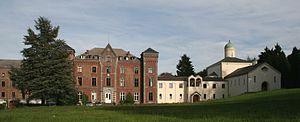
Chevetogne (Belgique), l'abbaye bénedictine.
L'abbaye de Chevetogne est un monastère de moines bénédictins de rite Byzantin et Latin situé à Chevetogne, dans la province de Namur, en Belgique. Fondée à Amay par Dom Lambert Beauduin, la communauté monastique s'est installée dans son prieuré à Chevetogne en 1939, élevé en abbaye en 1990.
Cet article présente la liste des prieurés en Belgique. Pour mémoire, un prieuré a une vocation monastique et est placé sous l'autorité d'un prieur. Il est le plus souvent subordonné à une abbaye plus importante. La présente liste, par ordre alphabétique, comprend tous les prieurés de Belgique, passés ou toujours en activité, indépendants comme dépendants d'une abbaye. Elle indique, en outre, pour chaque édifice religieux, sur trois ou quatre lignes, sa localisation, la date et l'origine de sa fondation, son ordre religieux de rattachement et la situation actuelle de l'édifice.